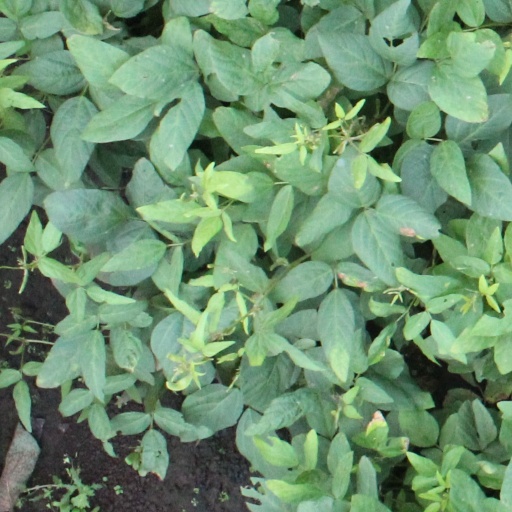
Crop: soybean